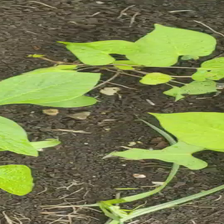
Weed species: Obscure_morning _glory(Ipomoea obscura)